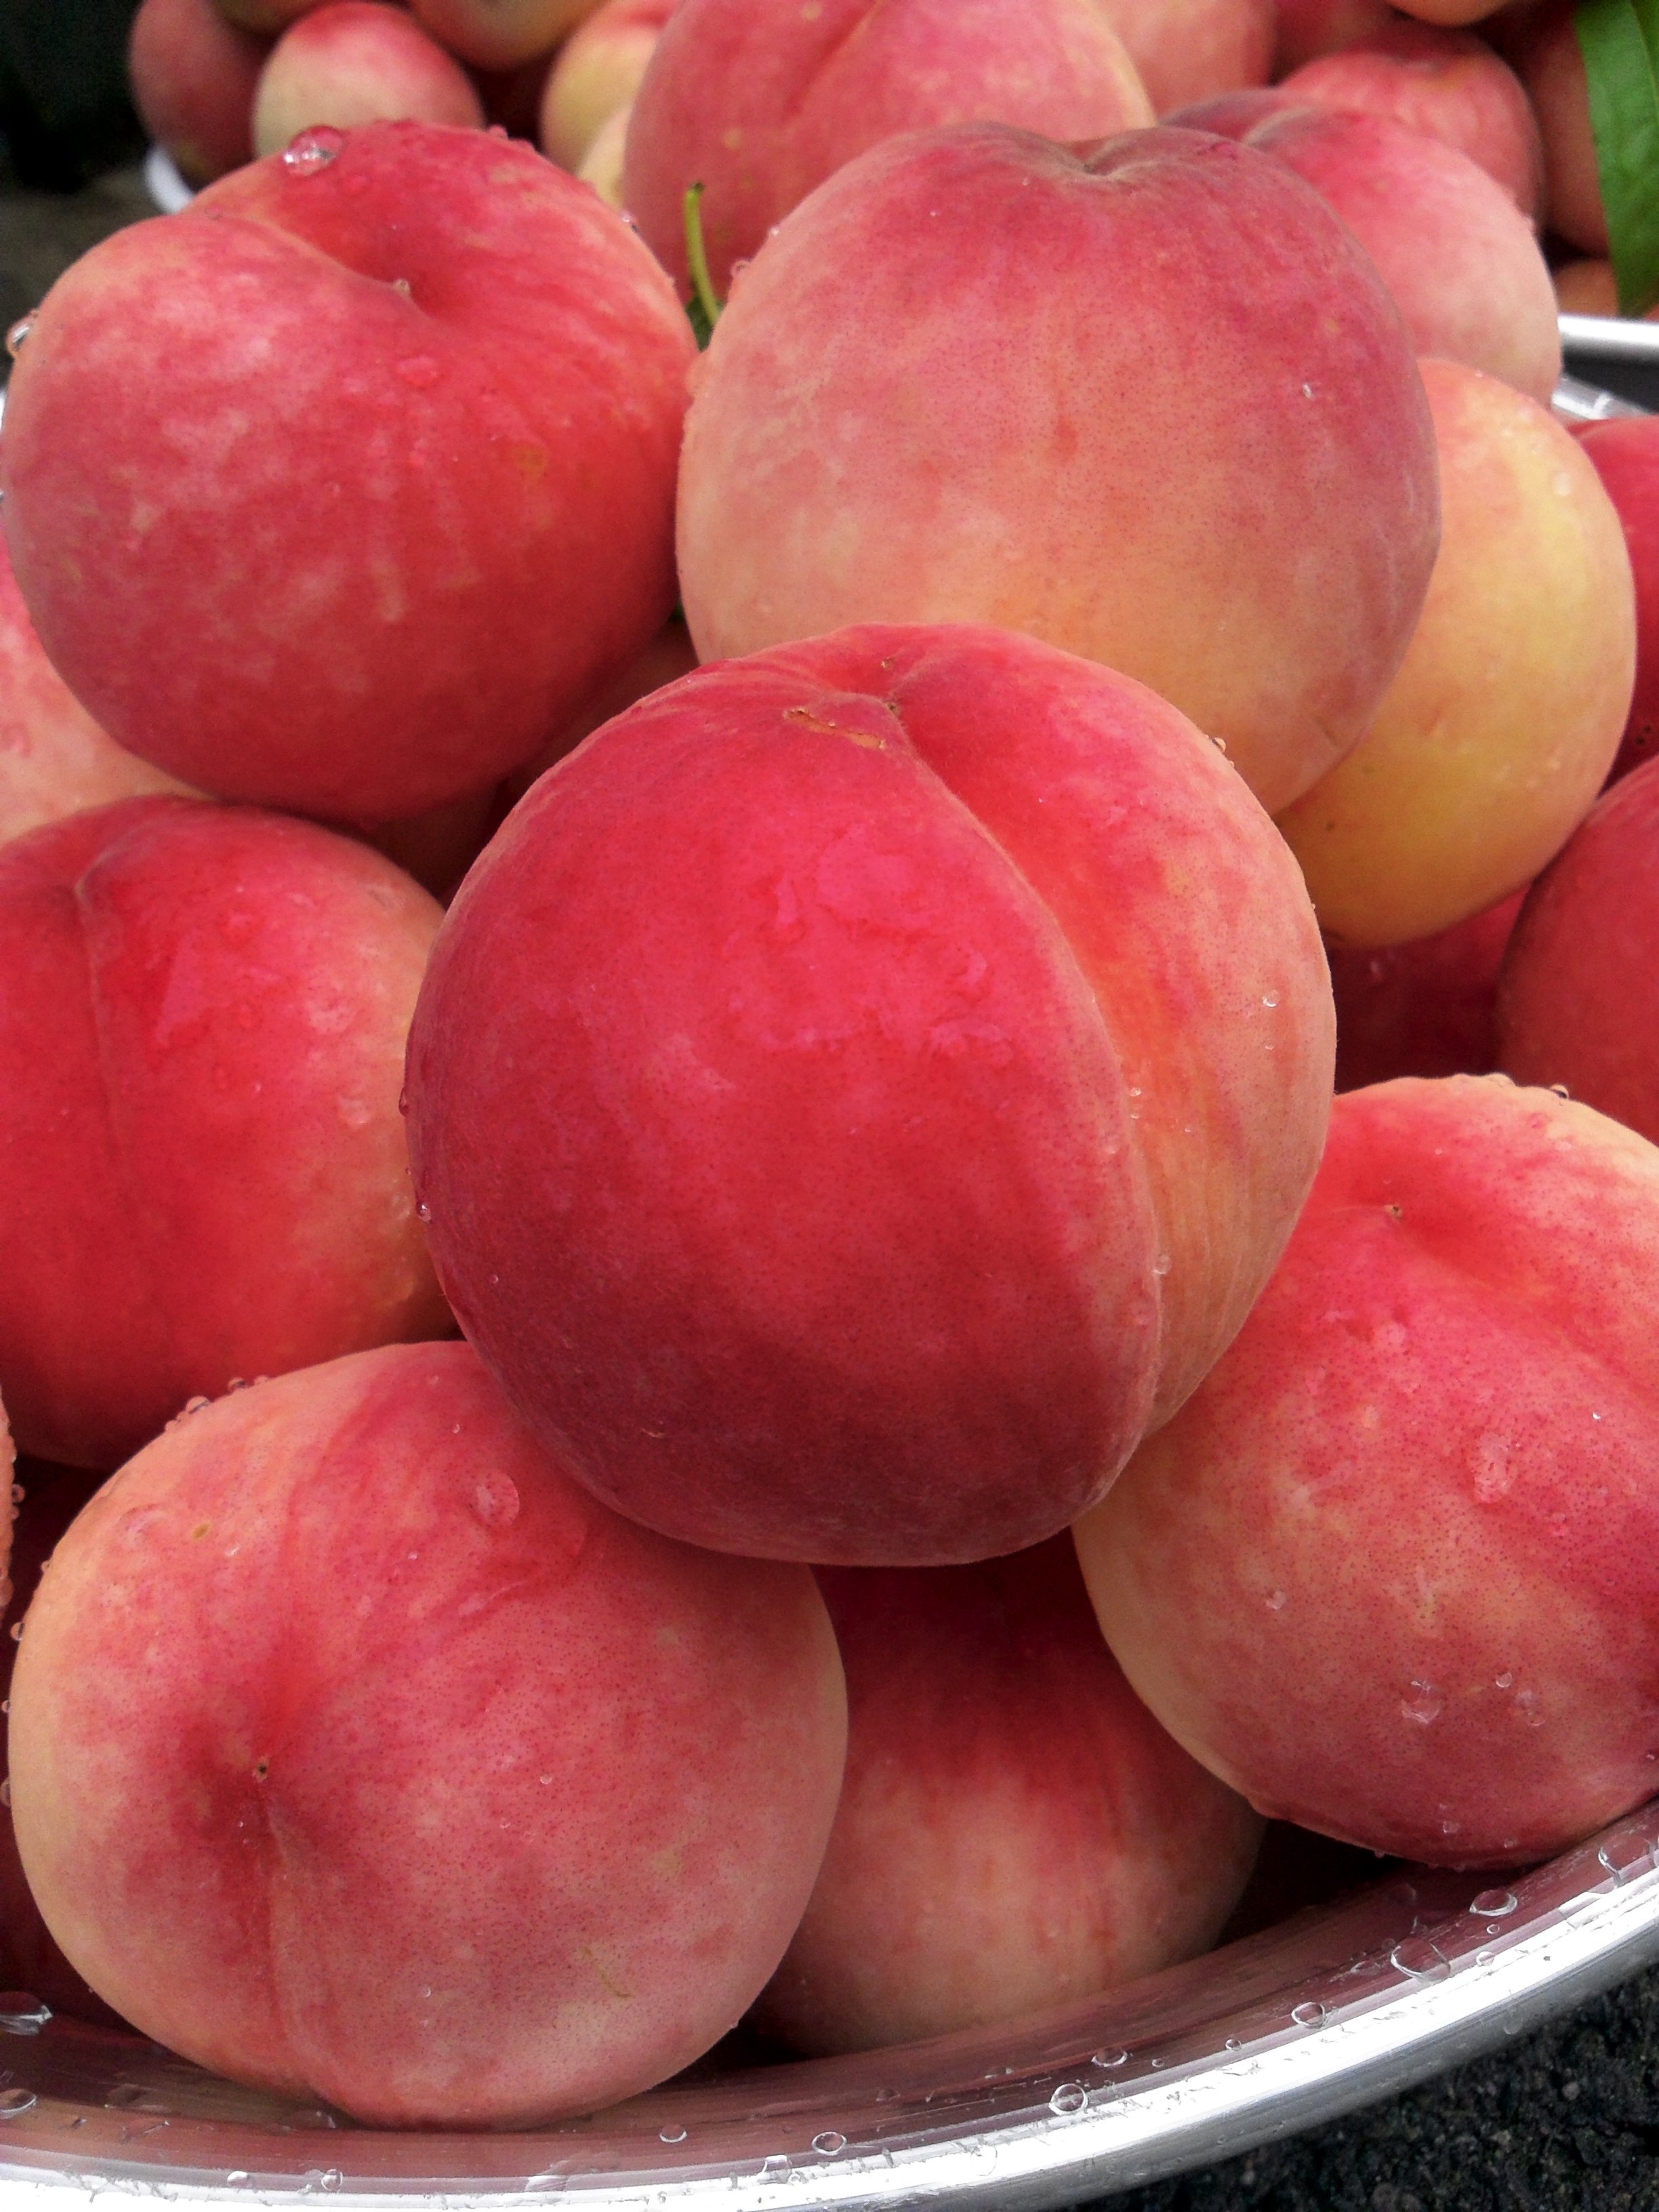
apple, plant, fruit, sweet, food, produce, pink, health, juice, peach, flowering plant, rose family, nectarine, land plant, rose order, pluot